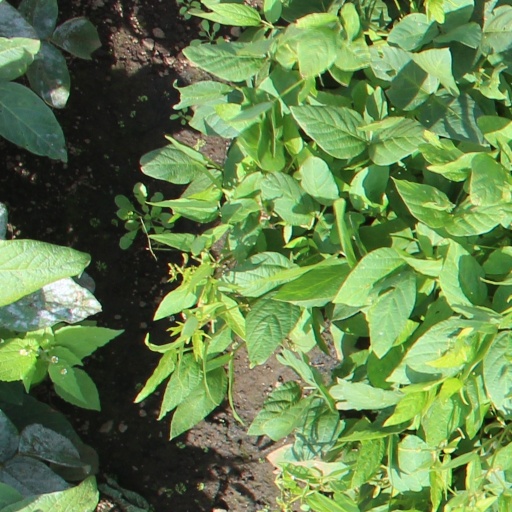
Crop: soybean